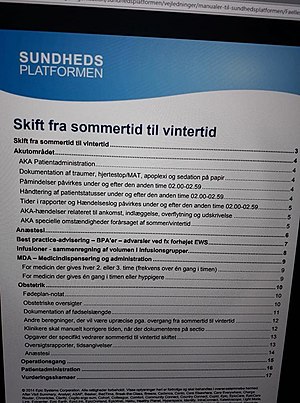
Sommertid / Fordele og ulemper
Ved brug af Sundhedsplatformen, er der en 17 siders beskrivelse af hvordan skift til/fra sommertid skal håndteres.
Ved brug af Sundhedsplatformen, er der en 17 siders beskrivelse af hvordan skift til/fra sommertid skal håndteres.
Sommertid er en justering af tidsangivelsen i forhold til normaltid, som effektueres ved at stille urene en time frem i sommerhalvåret. Ikke alle lande anvender sommertid, og det er ligeledes forskelligt, hvornår på året sommertiden begynder og ophører. Perioden for sommertid strækker sig i Danmark fra sidste søndag i marts til sidste søndag i oktober.